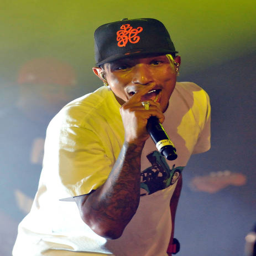
hip hop artist onstage during party presented by brand .